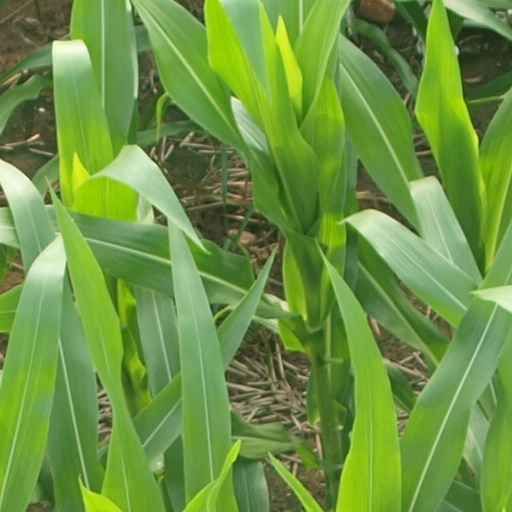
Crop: maize; corn